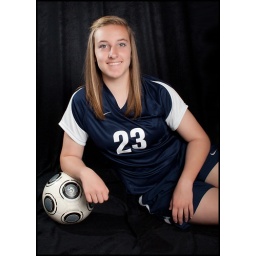
Second attempt at studio lighting against both black and white backgrounds.